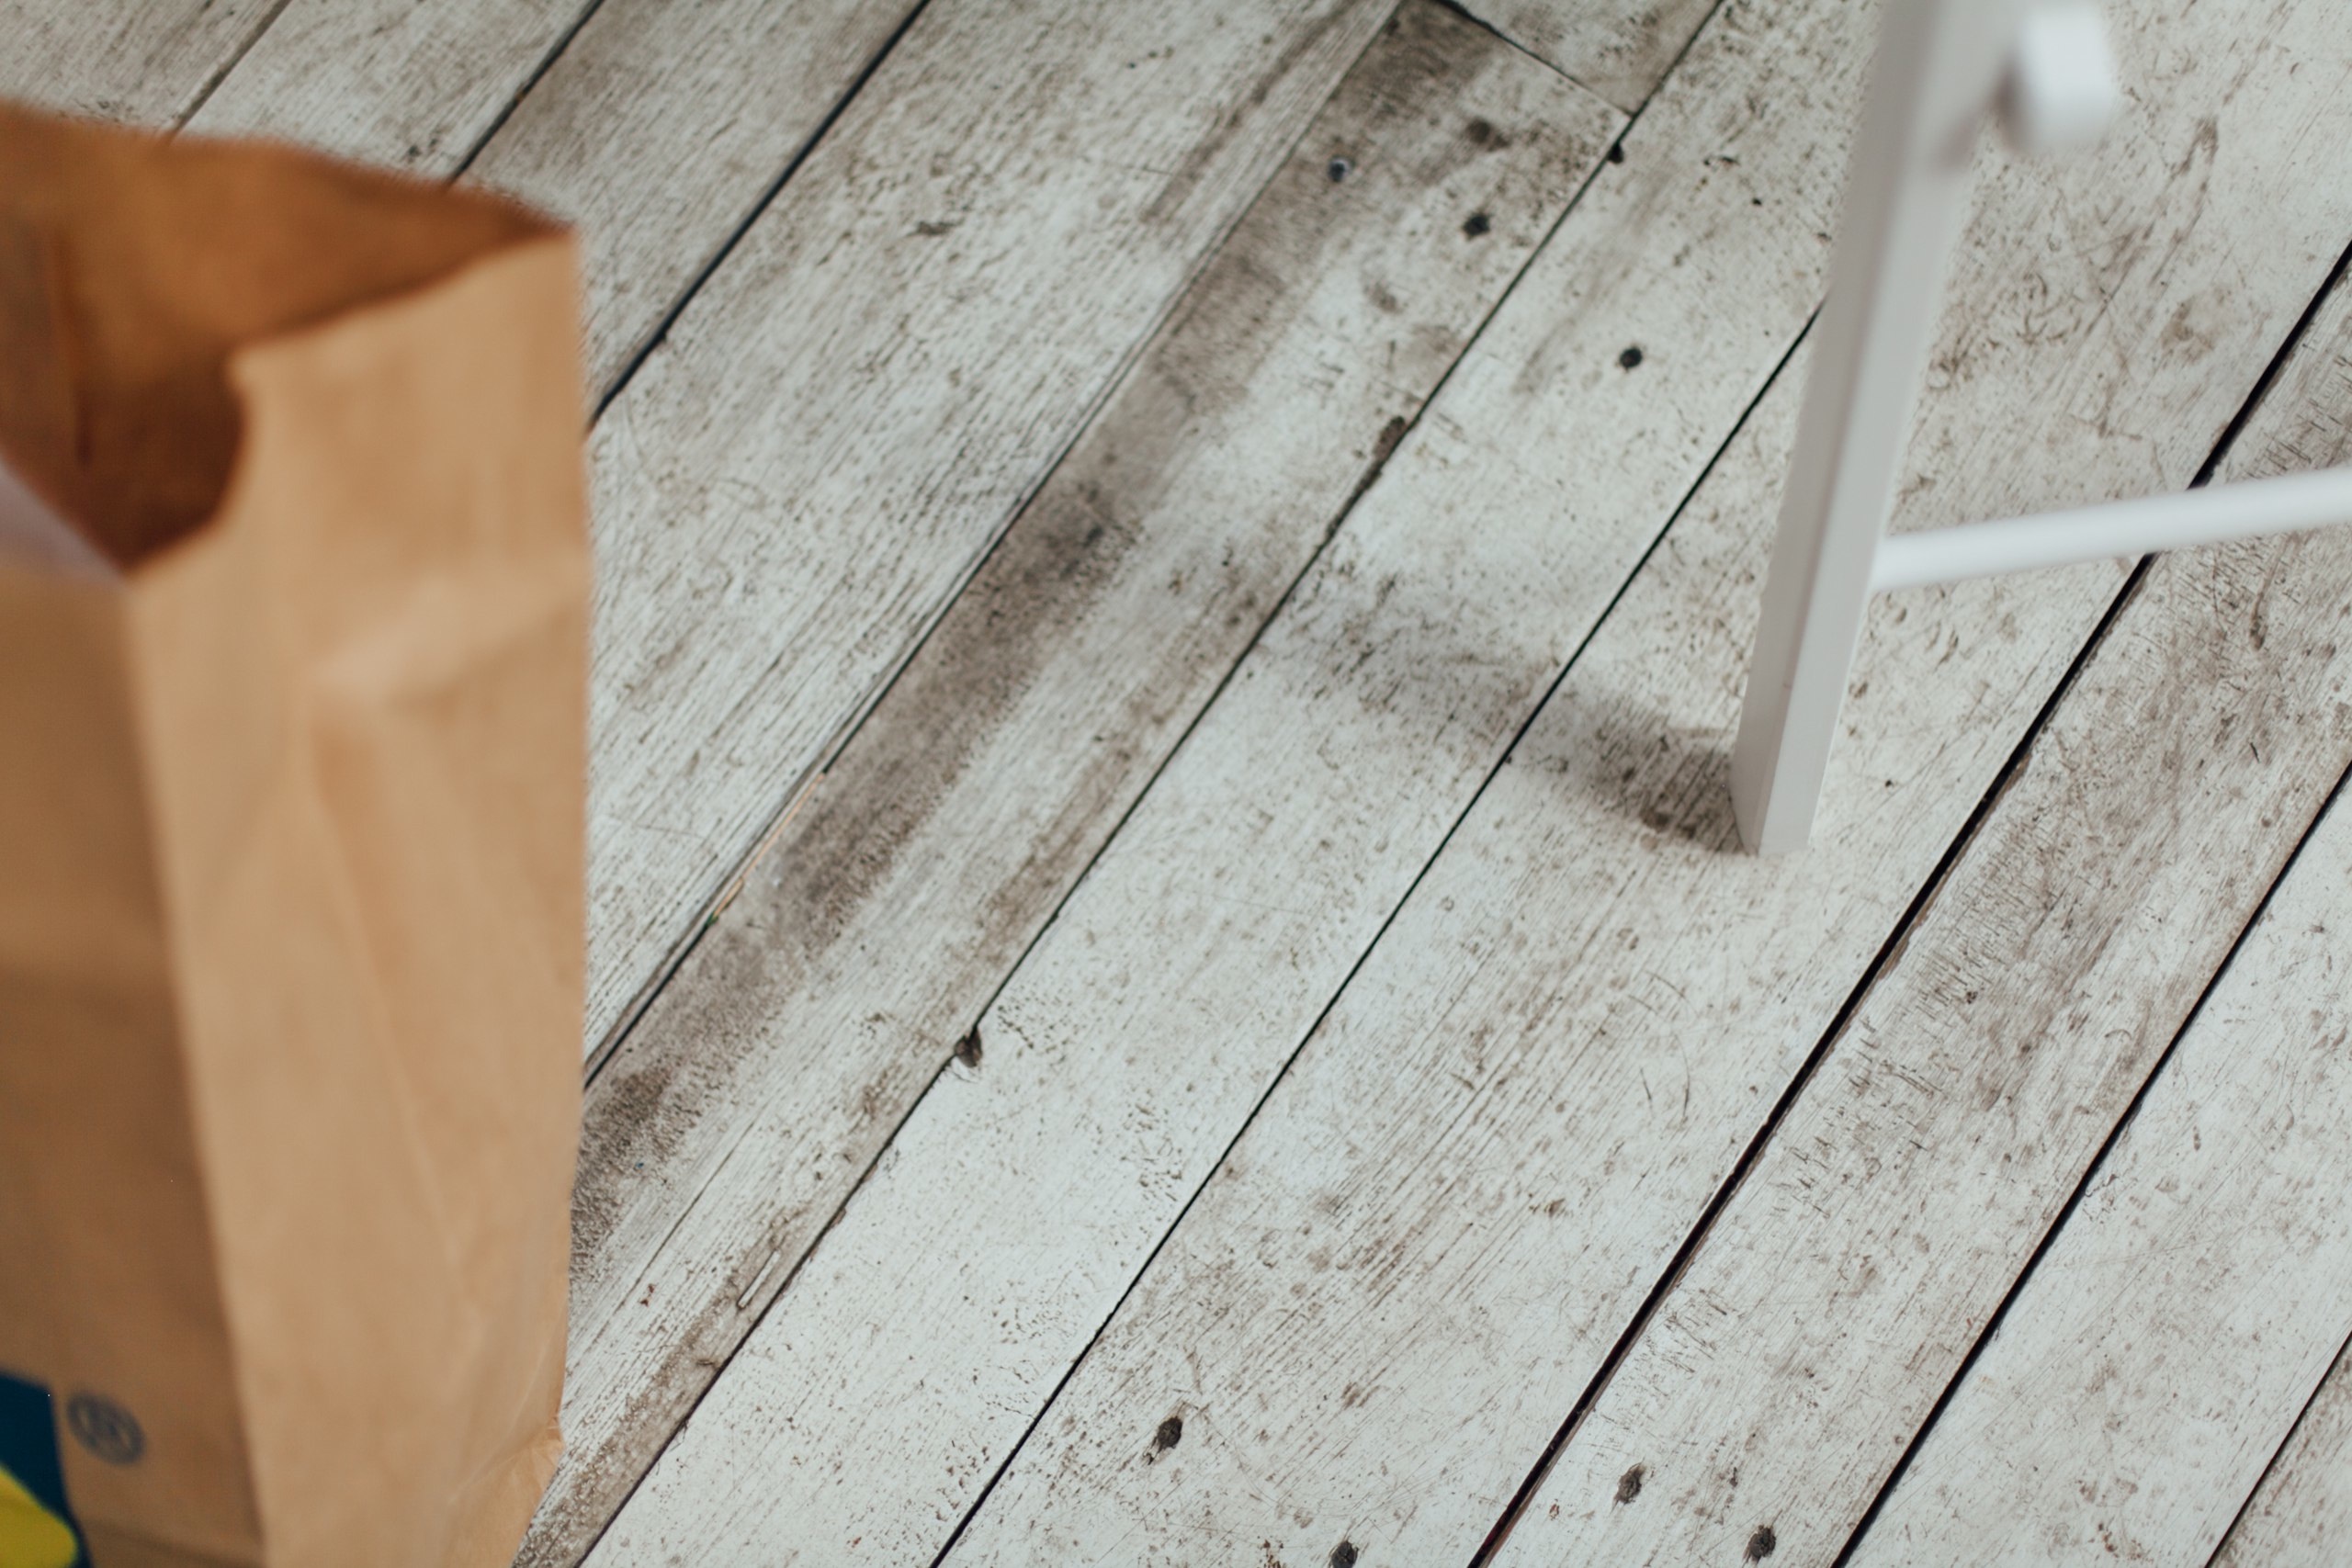
wood, floor, line, tile, hardwood, flooring, wood flooring, laminate flooring